Alimodian

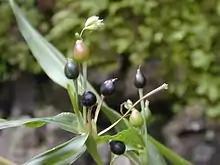
The name of the town was named after this plant "alimodia" or "alimodias," the old Visayan name for Coix lachryma-jobi.

The name of the town is derived from "alimodia" or "alimodias", the old Visayan name for Job's tears ("Coix lachryma-jobi"), a grain-bearing plant of the grass family ubiquitous in the town according to the recent discovered research through the town's old Spanish manuscript and documents. The plant owes its name to the shape of its hard-shelled pseudocarps which are made by some into necklaces or rosary beads.